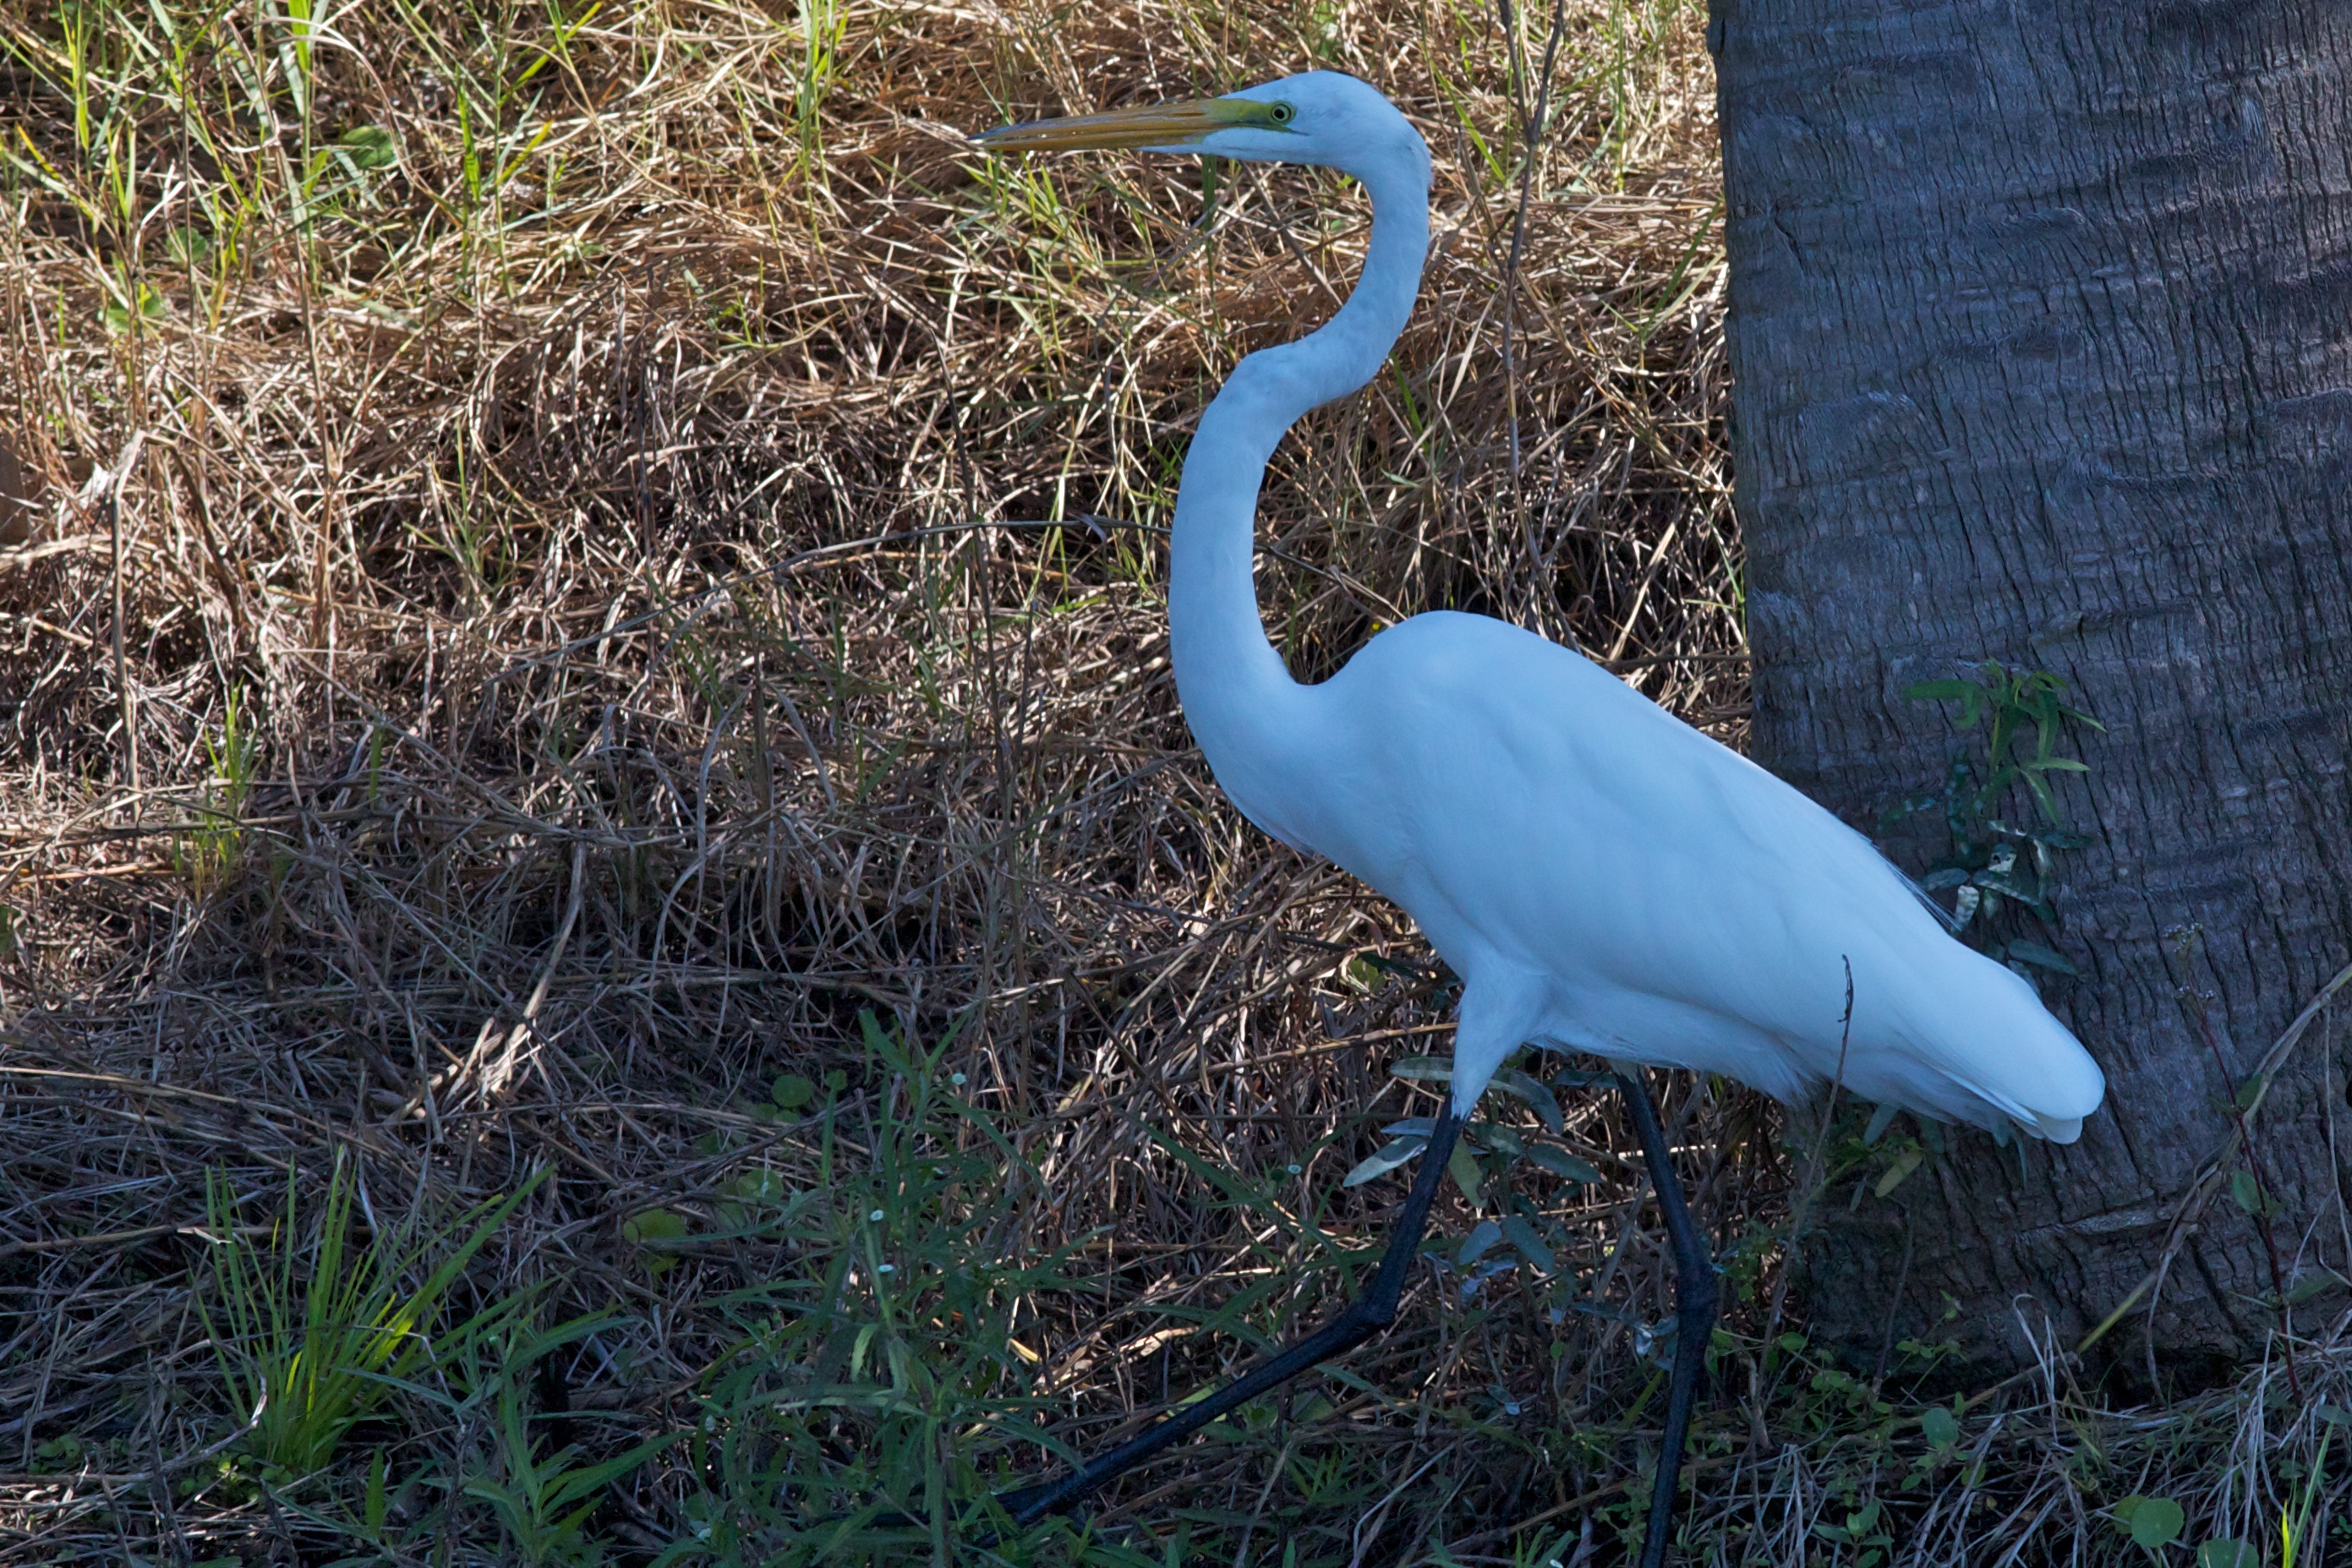
bird, wildlife, beak, fauna, wetland, vertebrate, egret, heron, odyssey, great egret, crane like bird